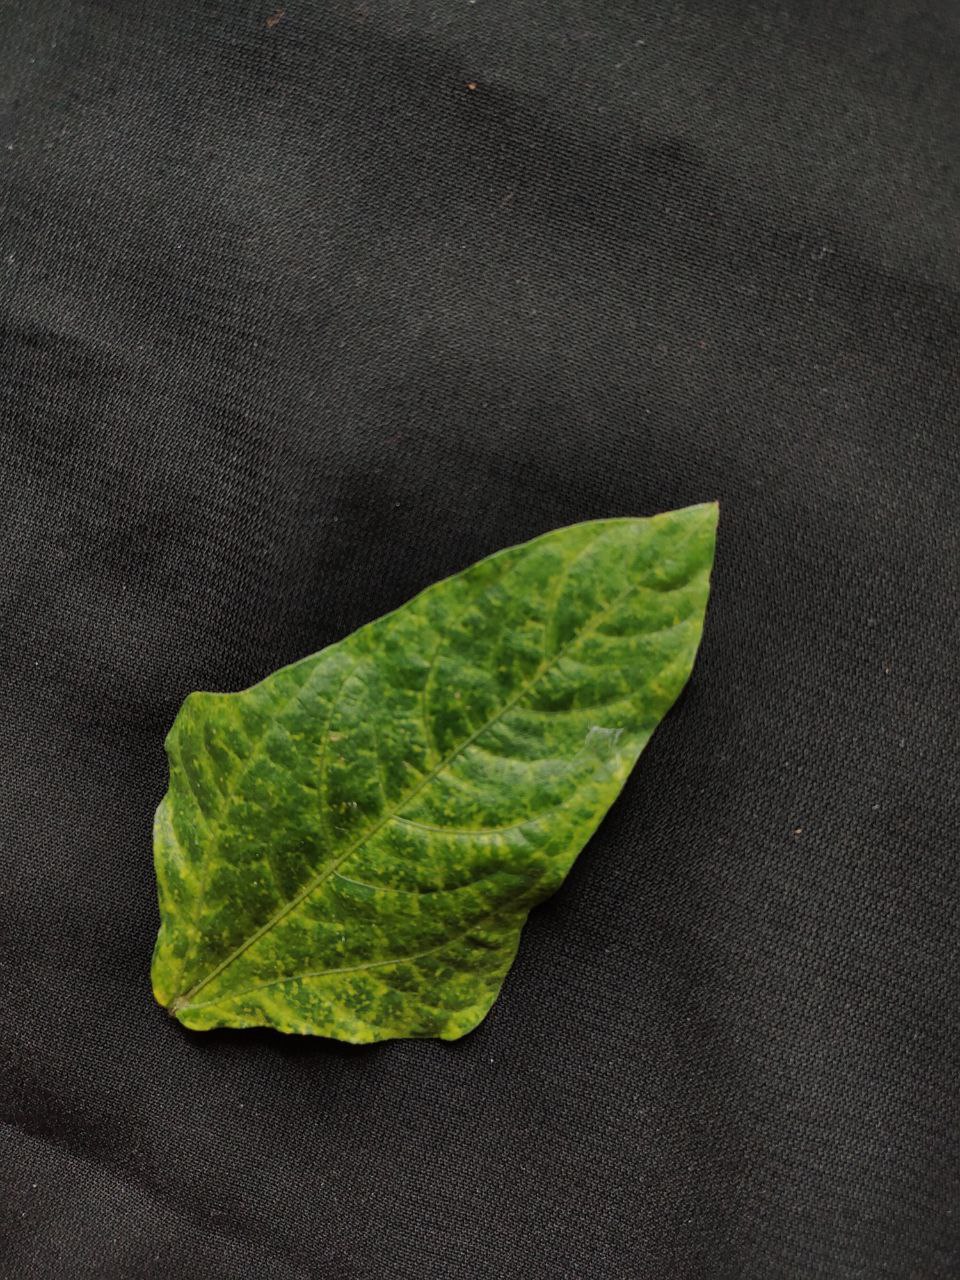
Crop: cowpea
Leaf condition: Mosaic Virus